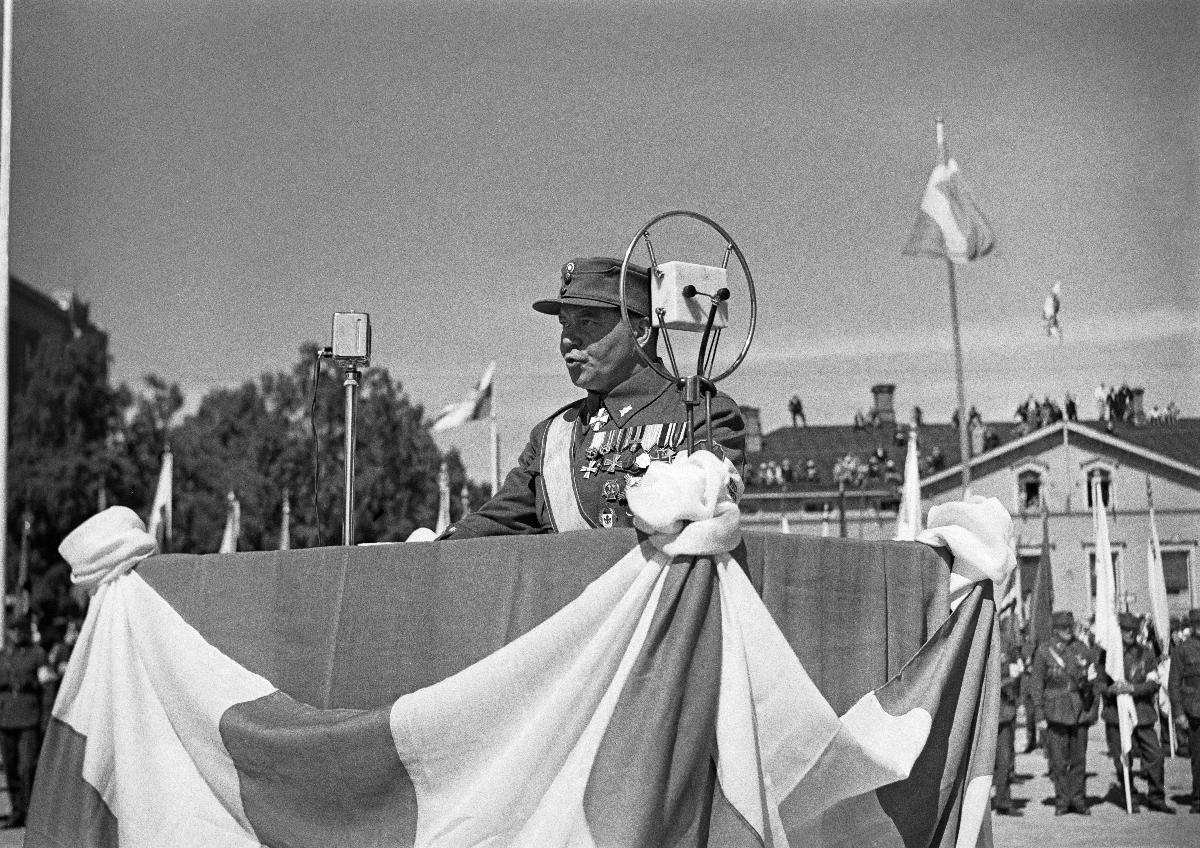
Vapauden muistomerkin paljastustilaisuus Vaasassa
Avtäckningen av Frihetsmonumentet i Vasa; The unveiling of Vaasa Monument of Freedom
sisällön kuvaus: Vapauden muistomerkin paljastustilaisuus Vaasassa 9.7.1938. Kenraali Lauri Malmberg puhujakorokkeella. content description: The unveiling of the Monument of Freedom in Vaasa 9.7.1938. General Lauri Malmberg at the lectern. innehållsbeskrivning: Avtäckningen av Frihetsmonumentet i Vasa 9.7.1938. General Lauri Malmberg vid talarstolen.
Kuvaaja: Sundström, Hugo, kuvaaja
Vuosi: 1938
Paikka: Suomi, Pohjanmaa, Vaasa
Aiheet: Malmberg, Lauri; HBL; muistomerkit; monumentit; patsaat; vapaudenpatsaat; vapaus; julkinen taide; puheet; monuments; statues; politics; art; public art; sculpture; memorials; liberty; freedom; generals; speeches; minnesmärken; statyer; politik; konst; skulptur; offentlig konst; monument; frihetsmonument; frihetsstatyer; frihet; generaler; tal; tal (föredrag)